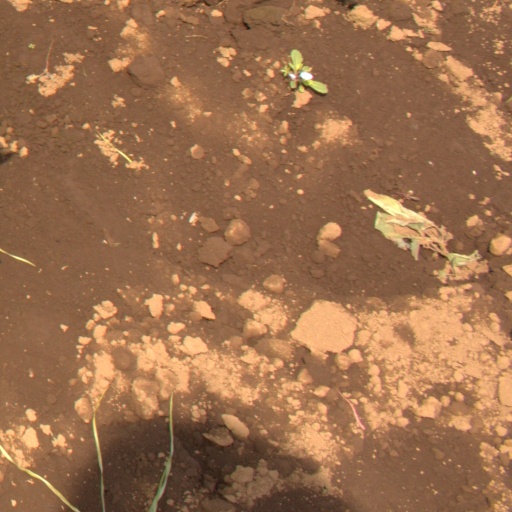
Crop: soybean